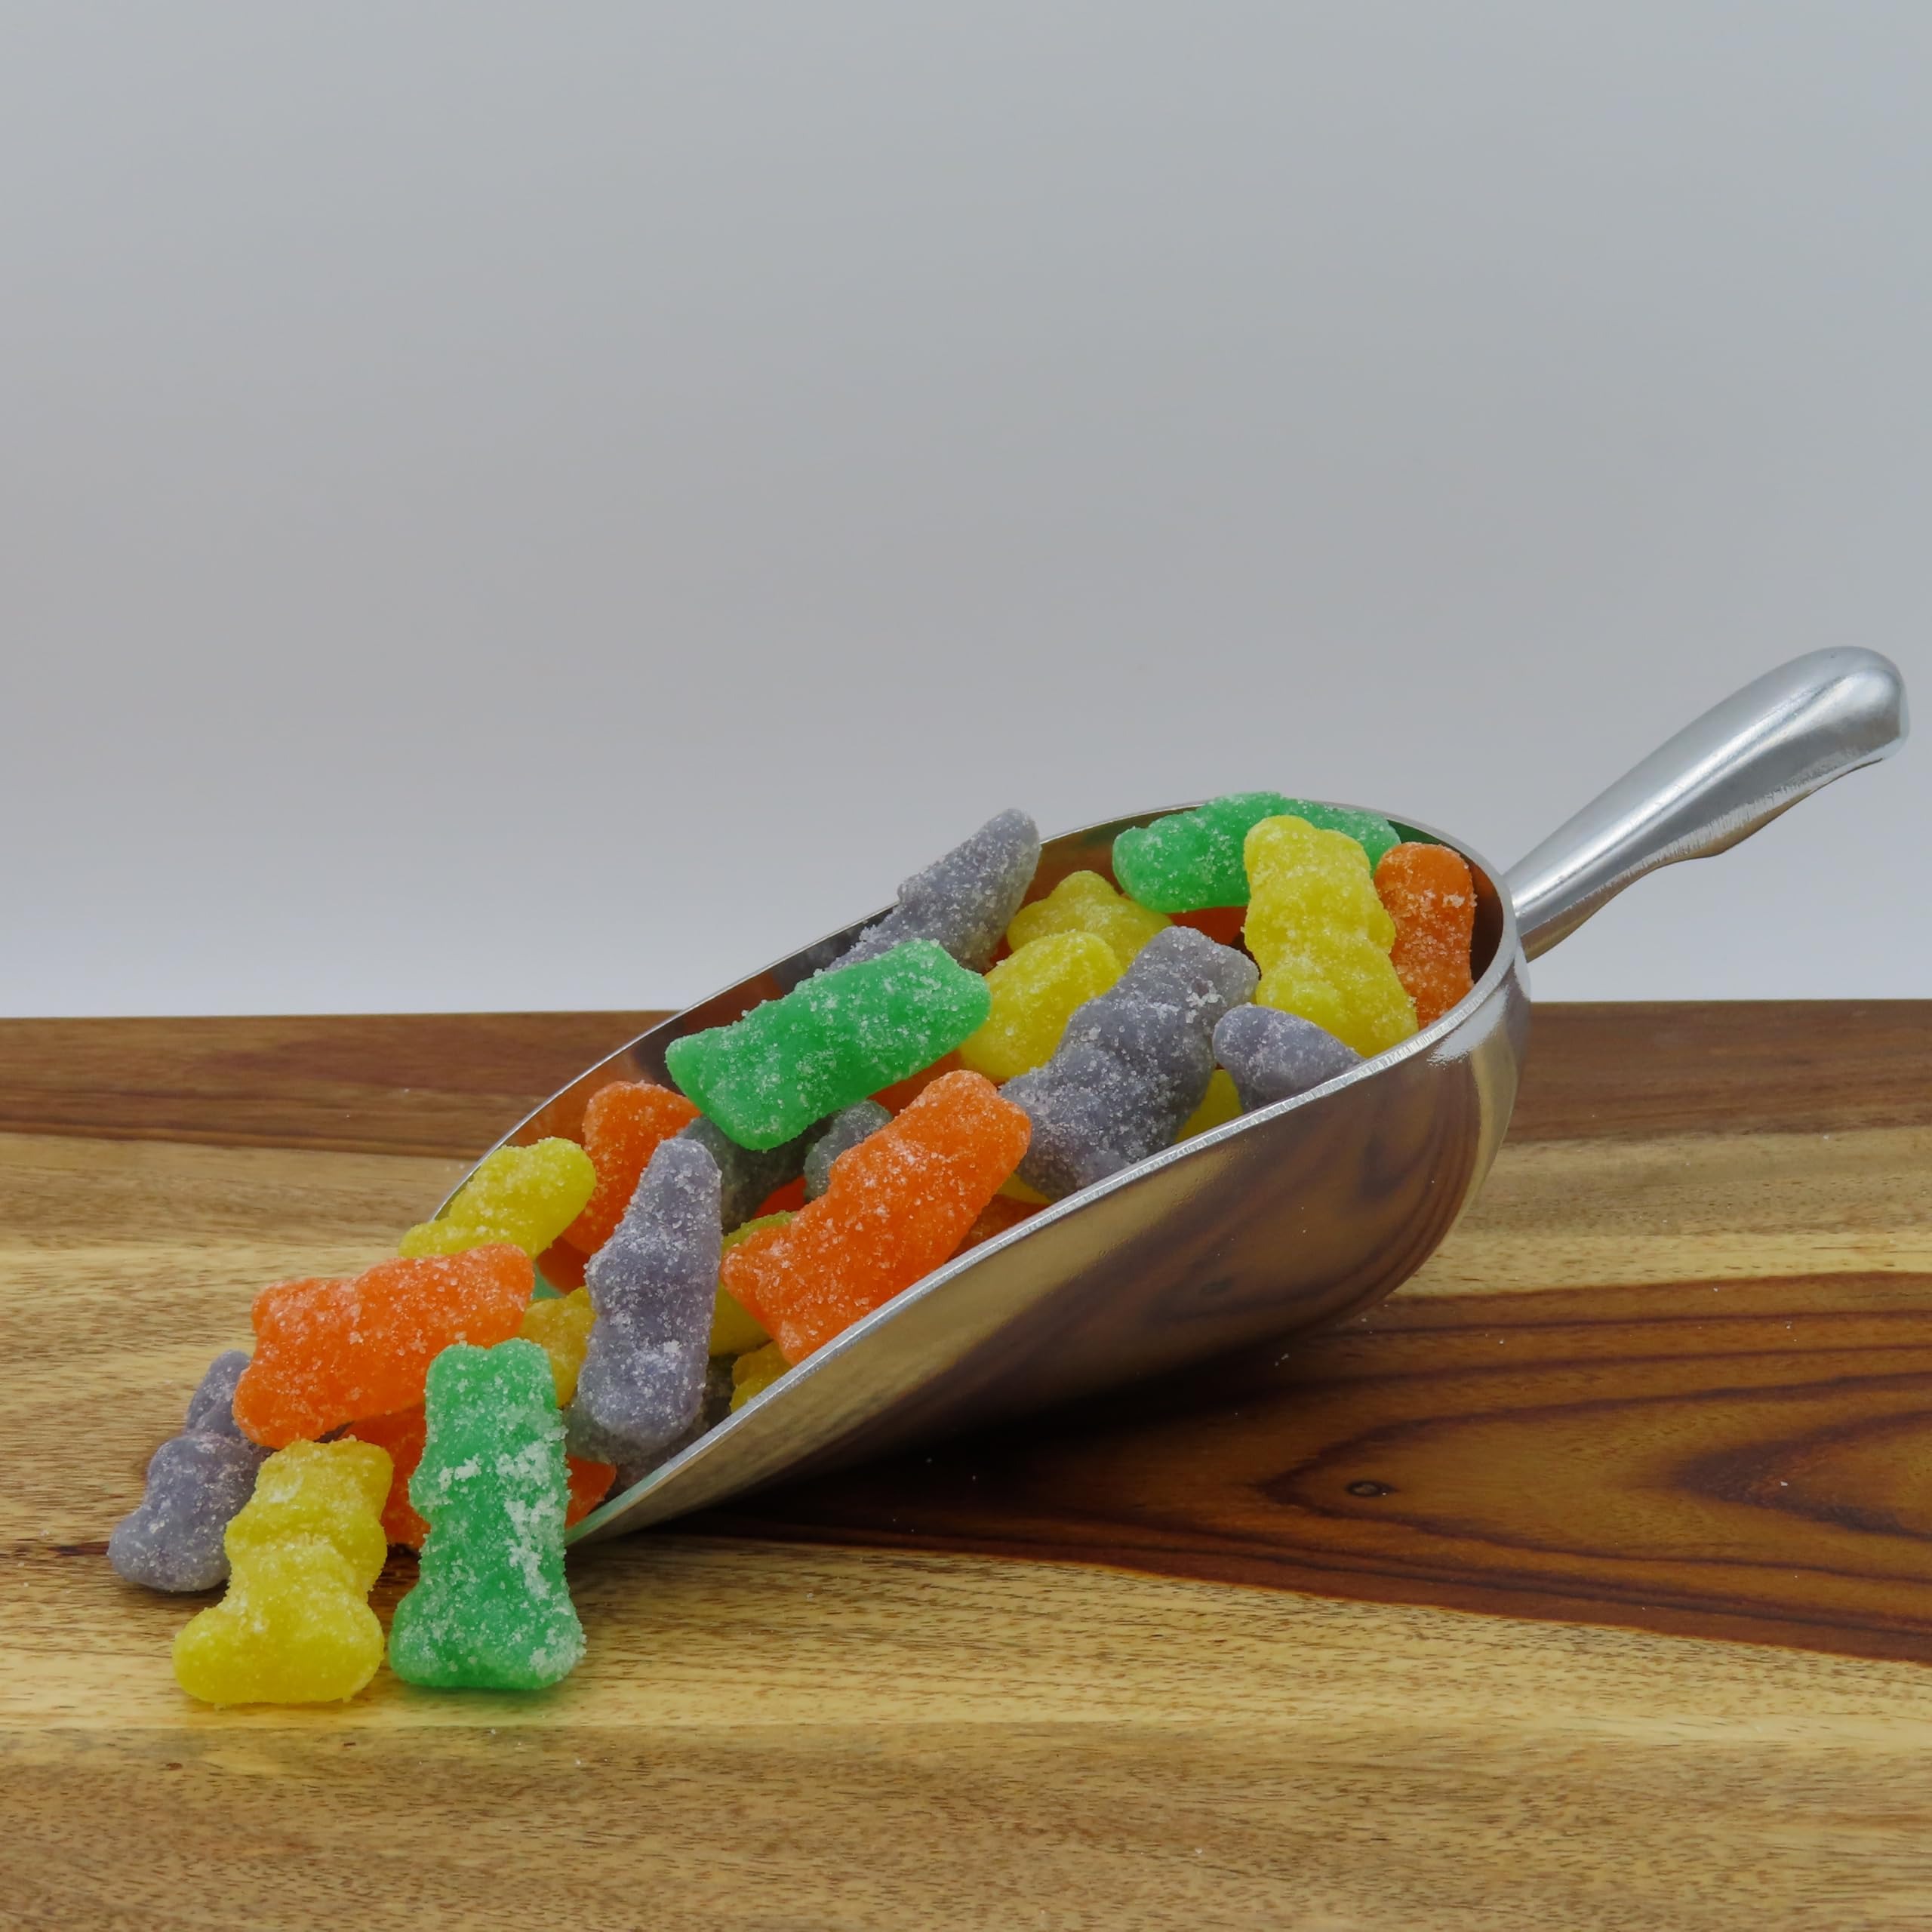
Item Name: Beulah's Sour JuJu Bunnies, 2 Pound Package, 120 Pieces of Candy
Bullet Point 1: Sour Candy
Bullet Point 2: Sweet & Chewy
Bullet Point 3: Easter Candy
Product Description: Packaged in bulk, these Sour JuJu Bunnies are a great snack. Share with family and friends or enjoy for yourself.
Value: 32.0
Unit: Ounce

Price: 25.95